Carlos Bacca

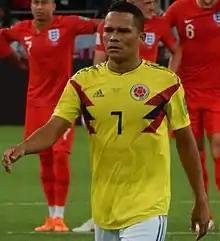
Bacca in 2018

Carlos Arturo Bacca Ahumada (born 8 September 1986) is a Colombian professional footballer who plays as a striker for Categoría Primera A club Atlético Junior.